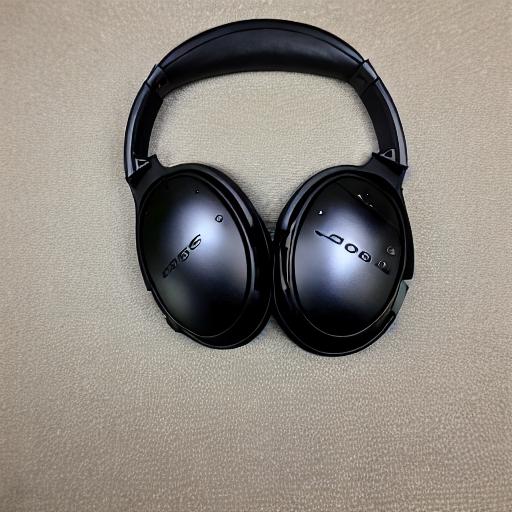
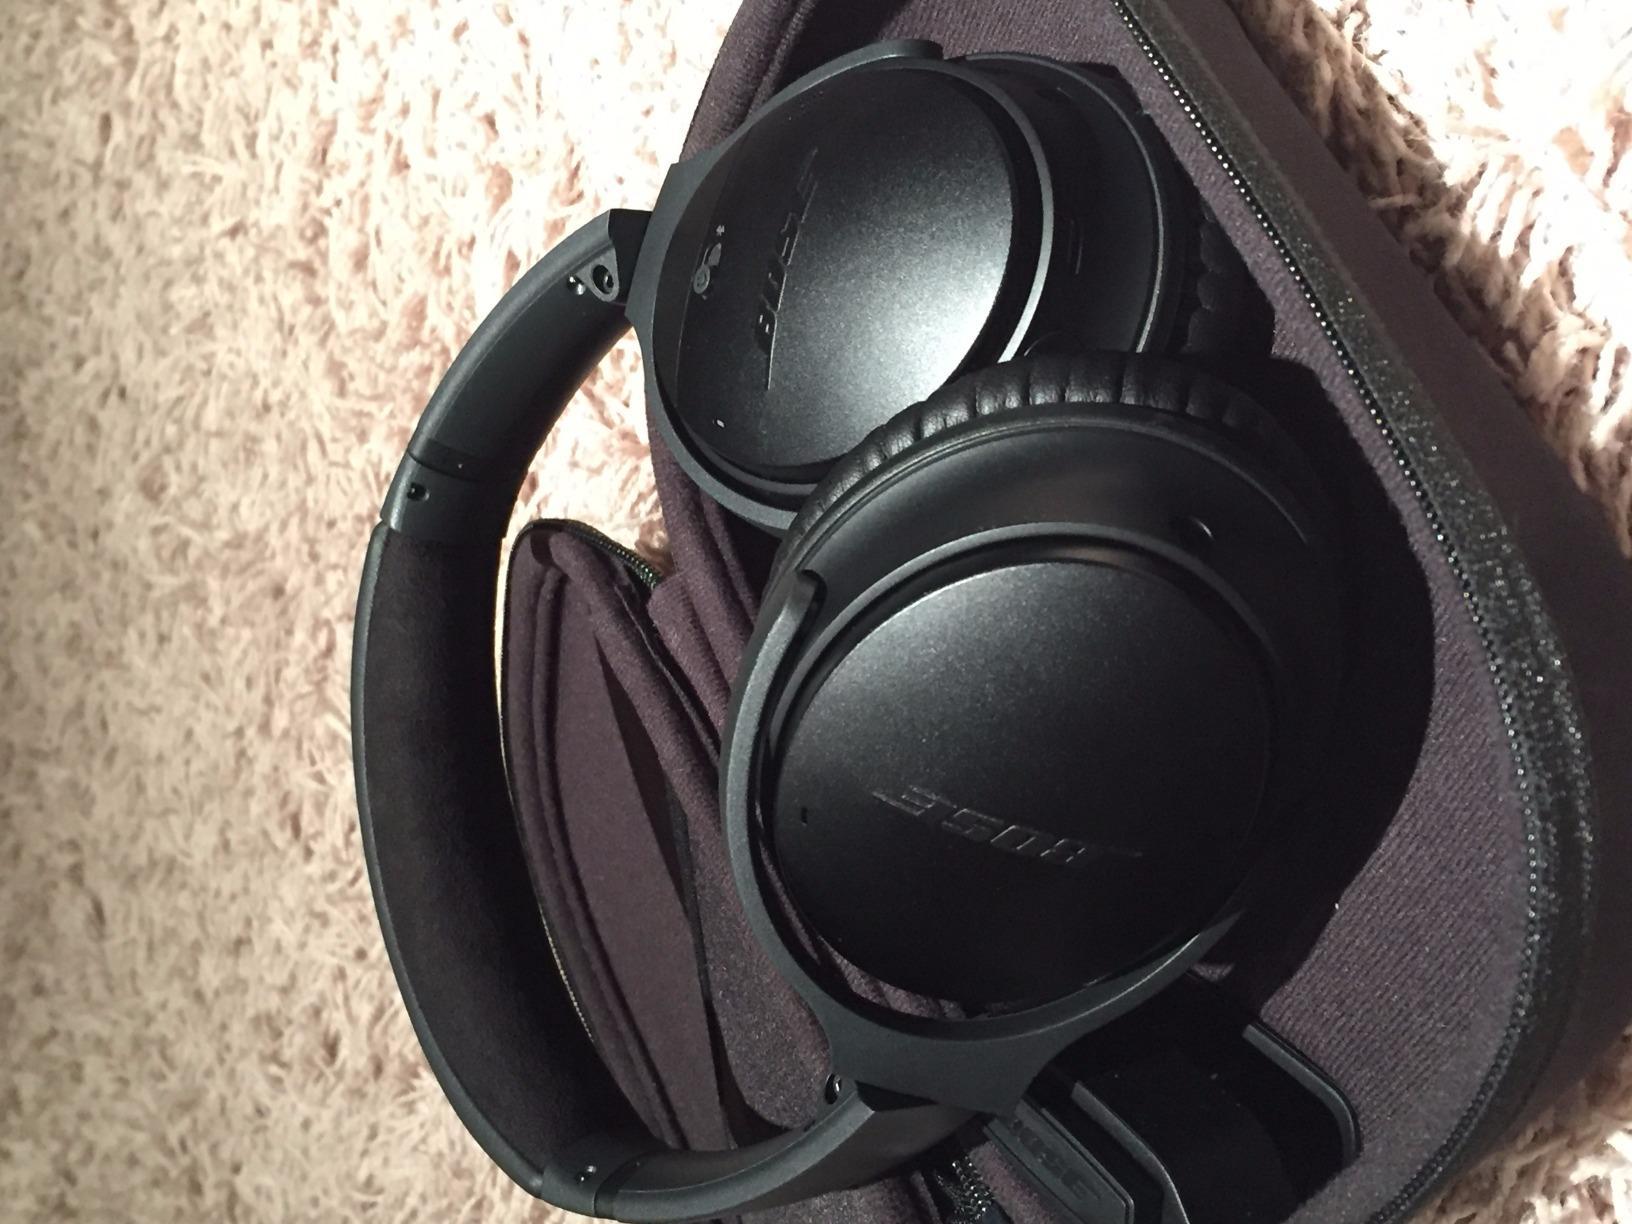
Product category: headphones
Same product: no